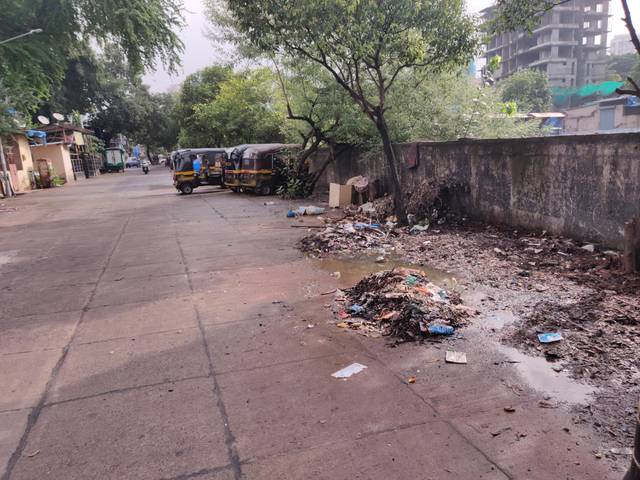
Region: India
Coordinates: 19.246, 72.857